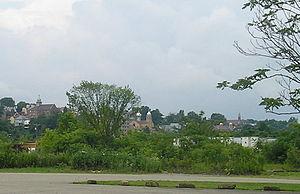
Monessen est une ville du comté de Westmoreland, aux États-Unis. Elle comptait 7 720 habitants en 2010. En 1940, elle avait 20.257 habitants. En 1990, elle en comptait 13 026.